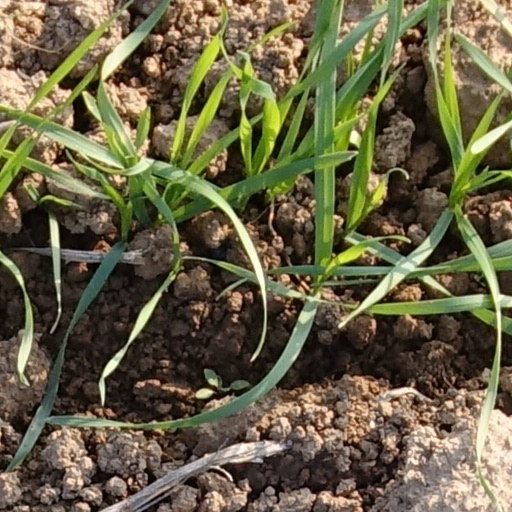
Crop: wheat